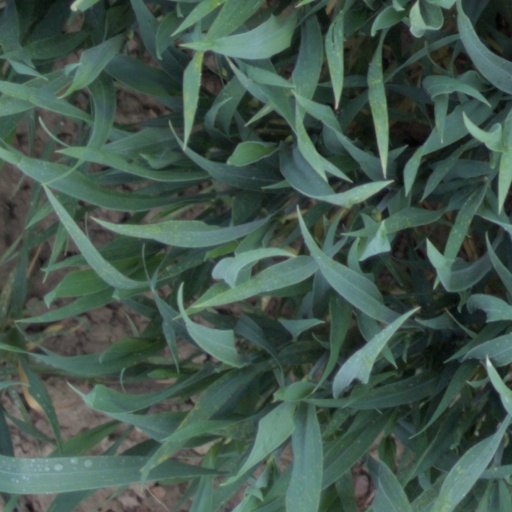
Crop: wheat